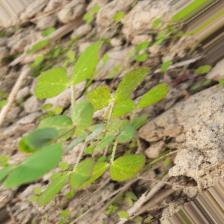
Label: Normal